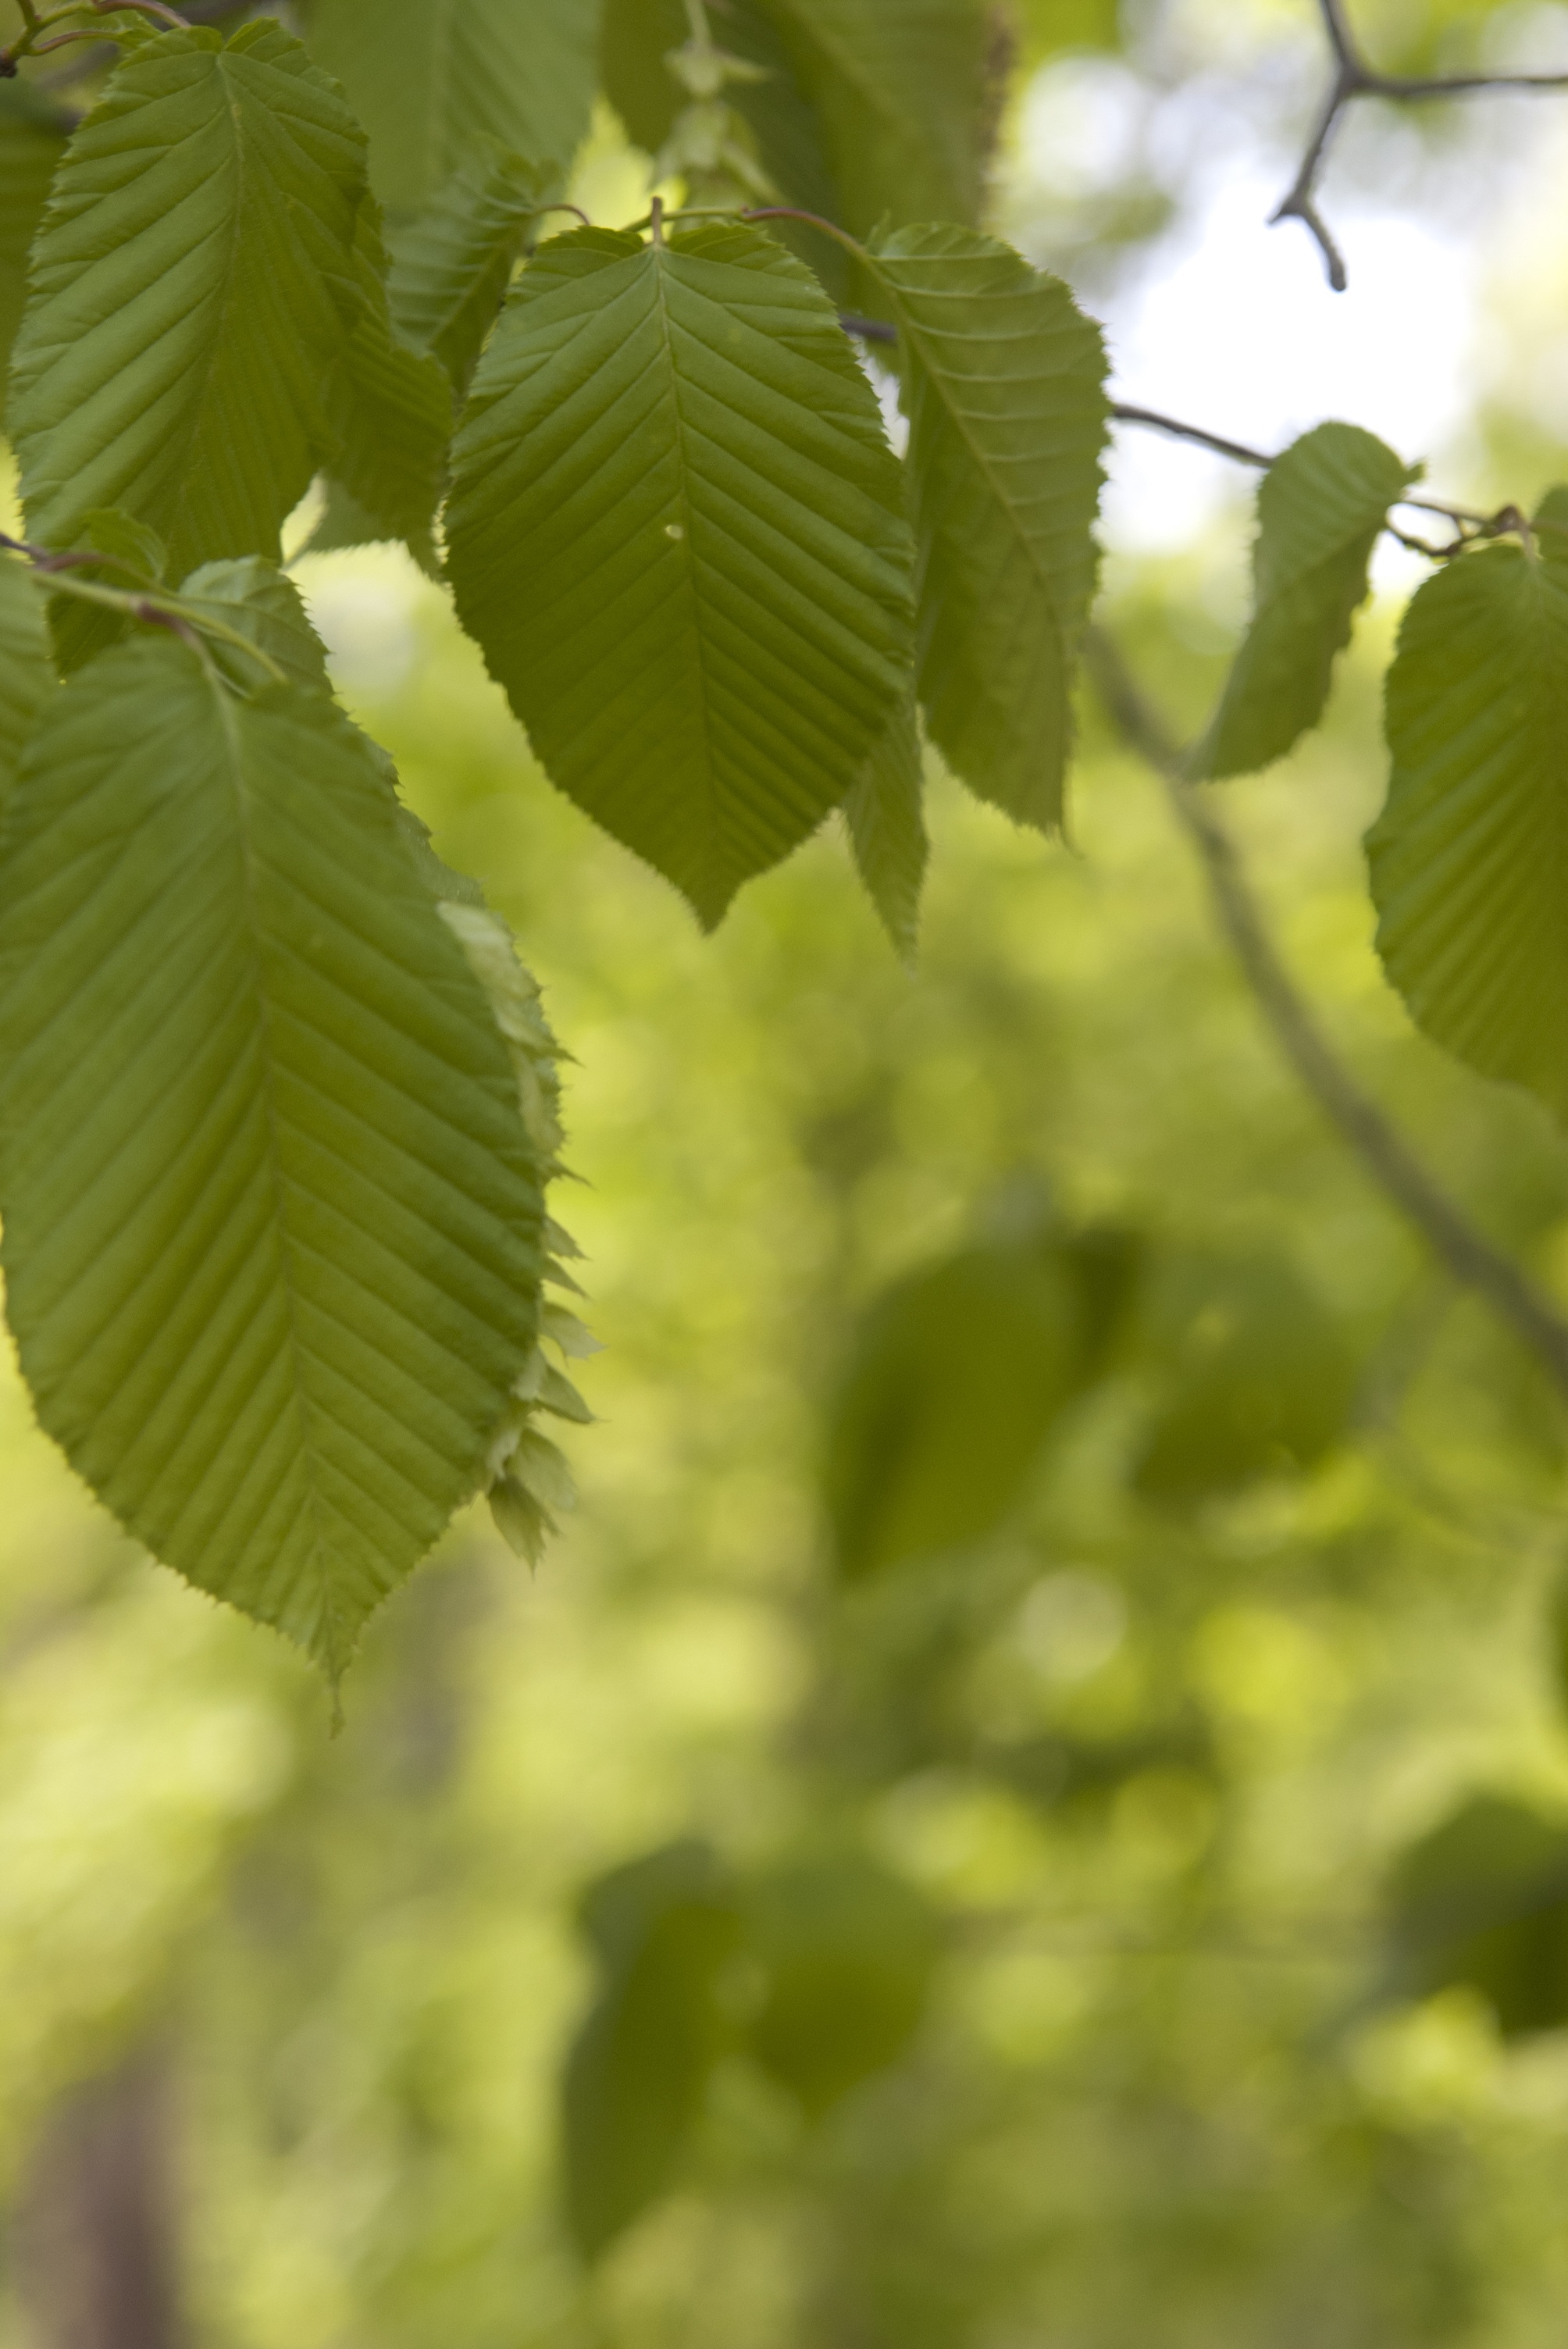
tree, nature, branch, plant, wood, sunlight, leaf, flower, food, green, produce, autumn, botany, agriculture, flora, deciduous, wipes, flowering plant, maidenhair tree, plant stem, woody plant, land plant